Mekhitarists

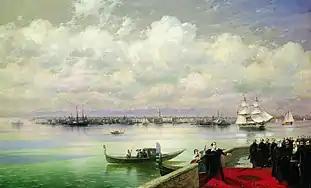
Byron's visit to San Lazzaro in 1816

Their eponymous founder, Mekhitar of Sebaste, was born in Sebastia in Armenia, then part of the Ottoman Empire, in 1676. He entered a monastery, but was concerned about the level of culture and education in Armenia under Turkish rule at that period, and sought to do something about it. Contacts with Western missionaries led him to become interested in translating material from the West into Armenian and setting up a religious order to facilitate education.